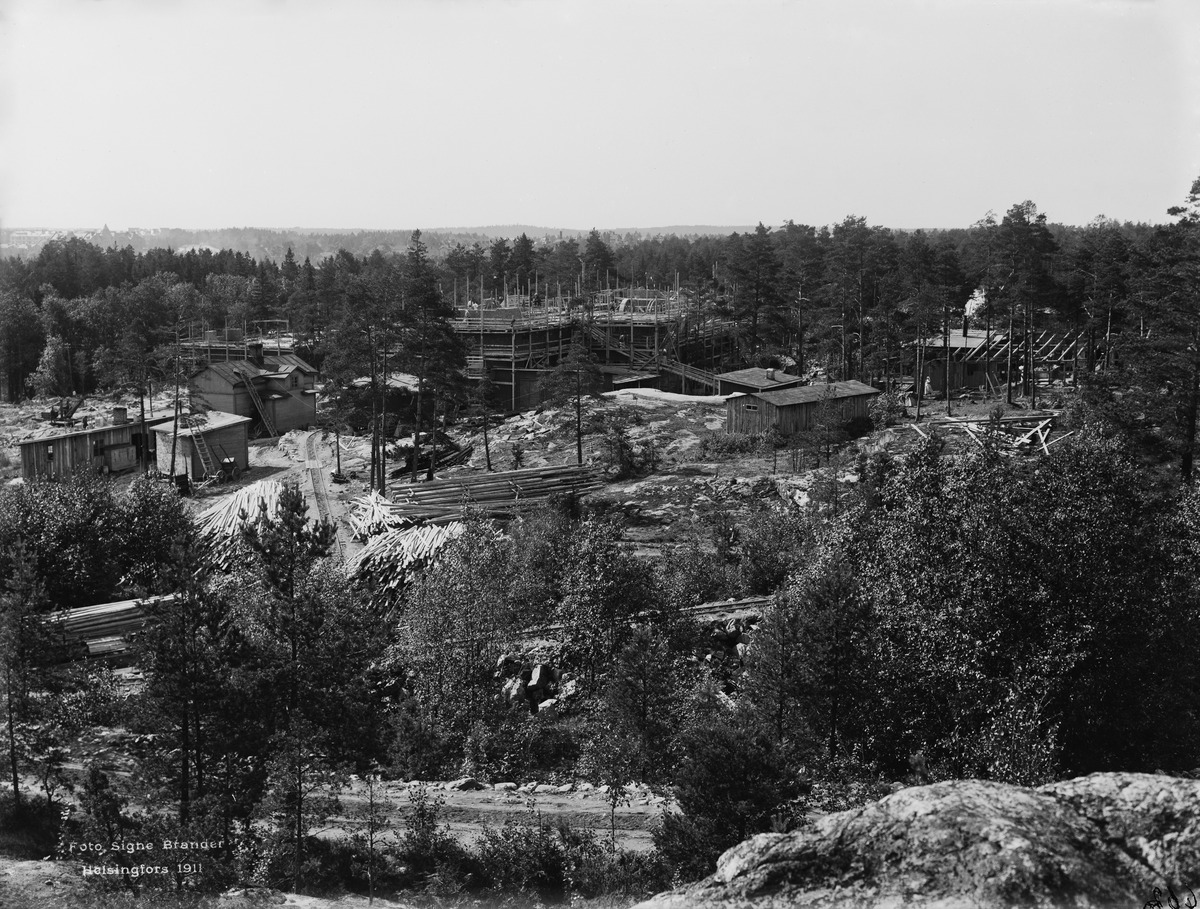
Talonrakennustöitä nykyisen Auroran sairaalan alueelta
sisällön kuvaus: Talonrakennustöitä nykyisen Auroran sairaalan alueelta. mustavalkoinen
Kuvaaja: Brander, Signe, valokuvaaja
Ajankohta: kuvausaika 1911
Paikka: Suomi, Uusimaa, Helsinki, Länsi-Pasila Helsinki
Aiheet: rakennustyöt, rakennustarvikkeet